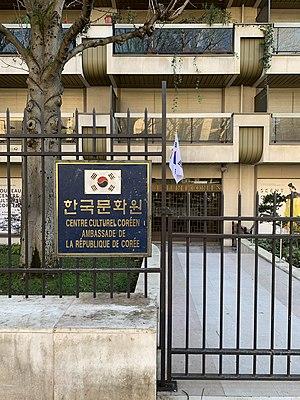
Centre culturel coréen (Paris) en janvier 2020.
Les centres culturels coréens sont les institutions de promotion culturelle de la Corée du Sud. En 2013, il en existe vingt-quatre dans le monde, dont un à Paris. Installé initialement 2 avenue d'Iéna, il déménage début 2020 20 rue La Boétie.